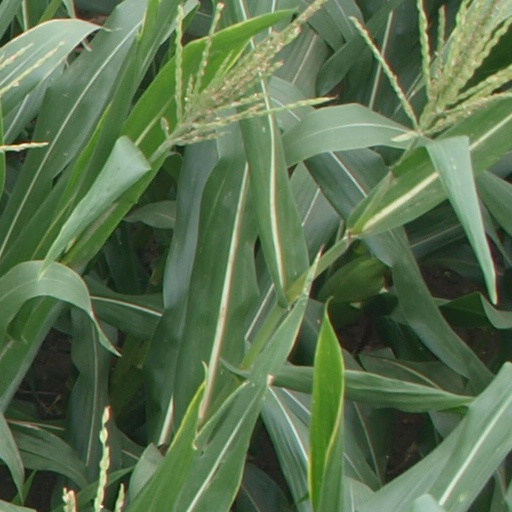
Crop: maize; corn